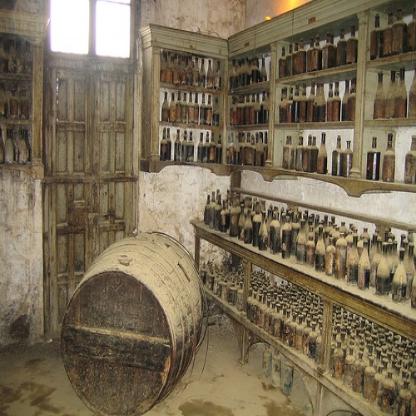
Scene: Indoor